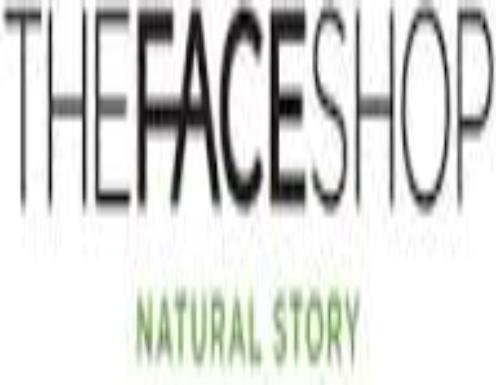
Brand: faceshop
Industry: Necessities